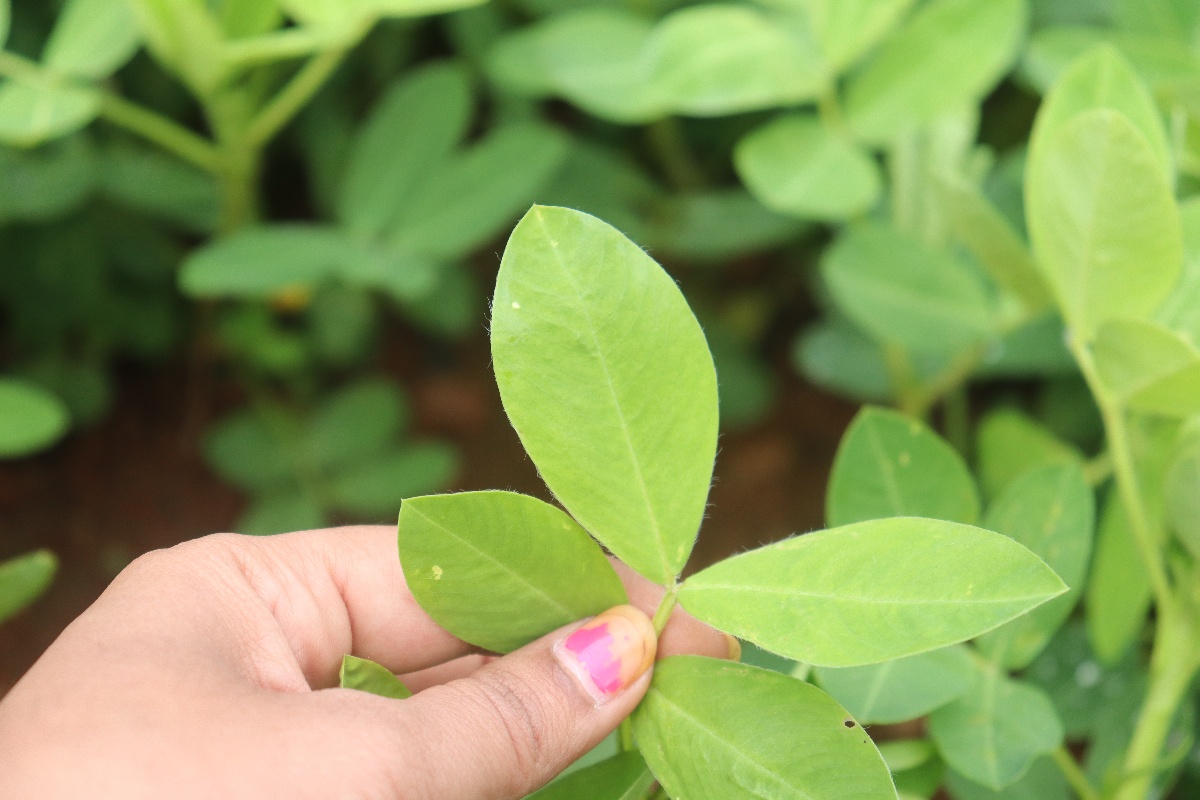
Label: healthy leaf